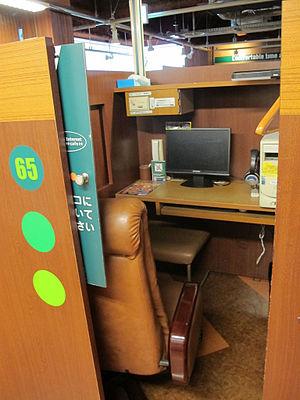
Un manga café est au Japon un cybercafé avec des cabines individuelles où on peut lire des mangas en libre-service.